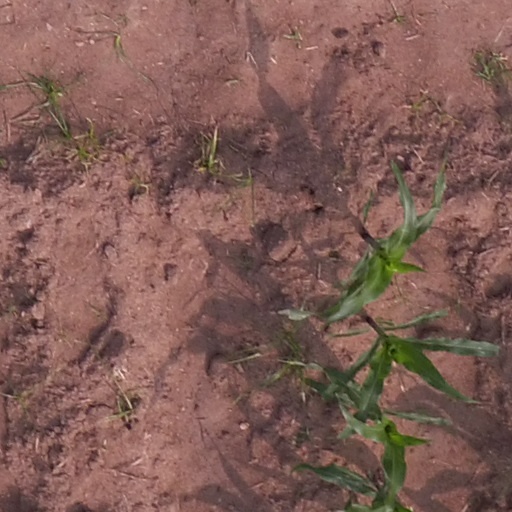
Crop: maize; corn